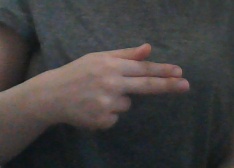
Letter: ghain